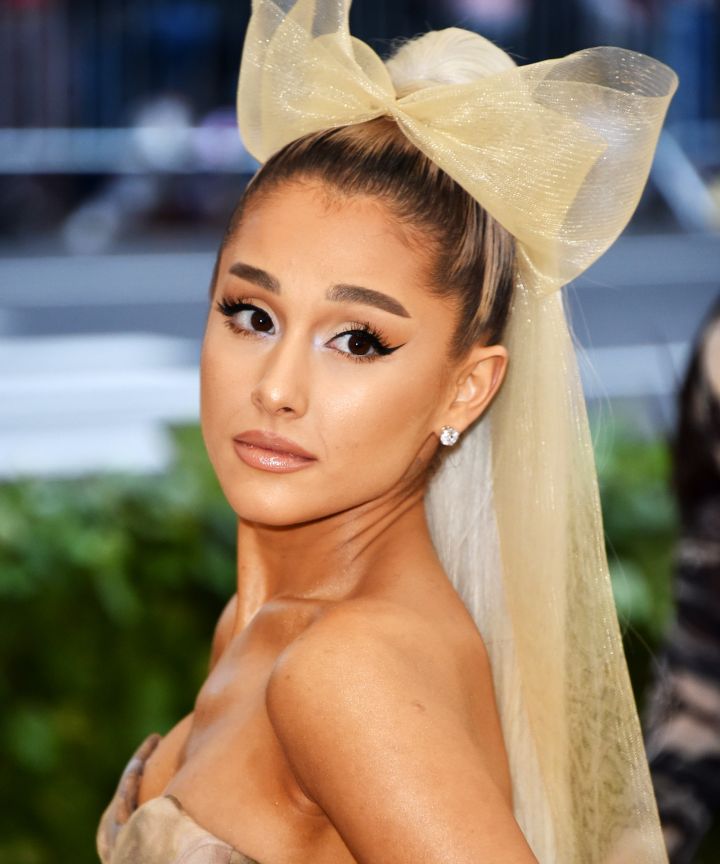
Gender: women